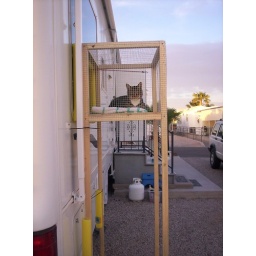
Need window screen around it